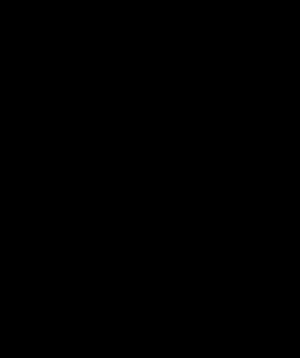
Saint Anselme de Cantorbéry, connu comme le « Docteur magnifique », est un moine bénédictin né à Aoste en 1033 ou 1034 et mort à Cantorbéry le 21 avril 1109. Appelé également Anselme d'Aoste à cause de sa naissance valdôtaine, il est plus connu sous le nom d'Anselme du Bec en raison de son appartenance en tant que moine bénédictin à l'Abbaye Notre-Dame du Bec en Normandie. Canonisé en 1494, saint Anselme est proclamé docteur de l'Église en 1720 par Clément XI.